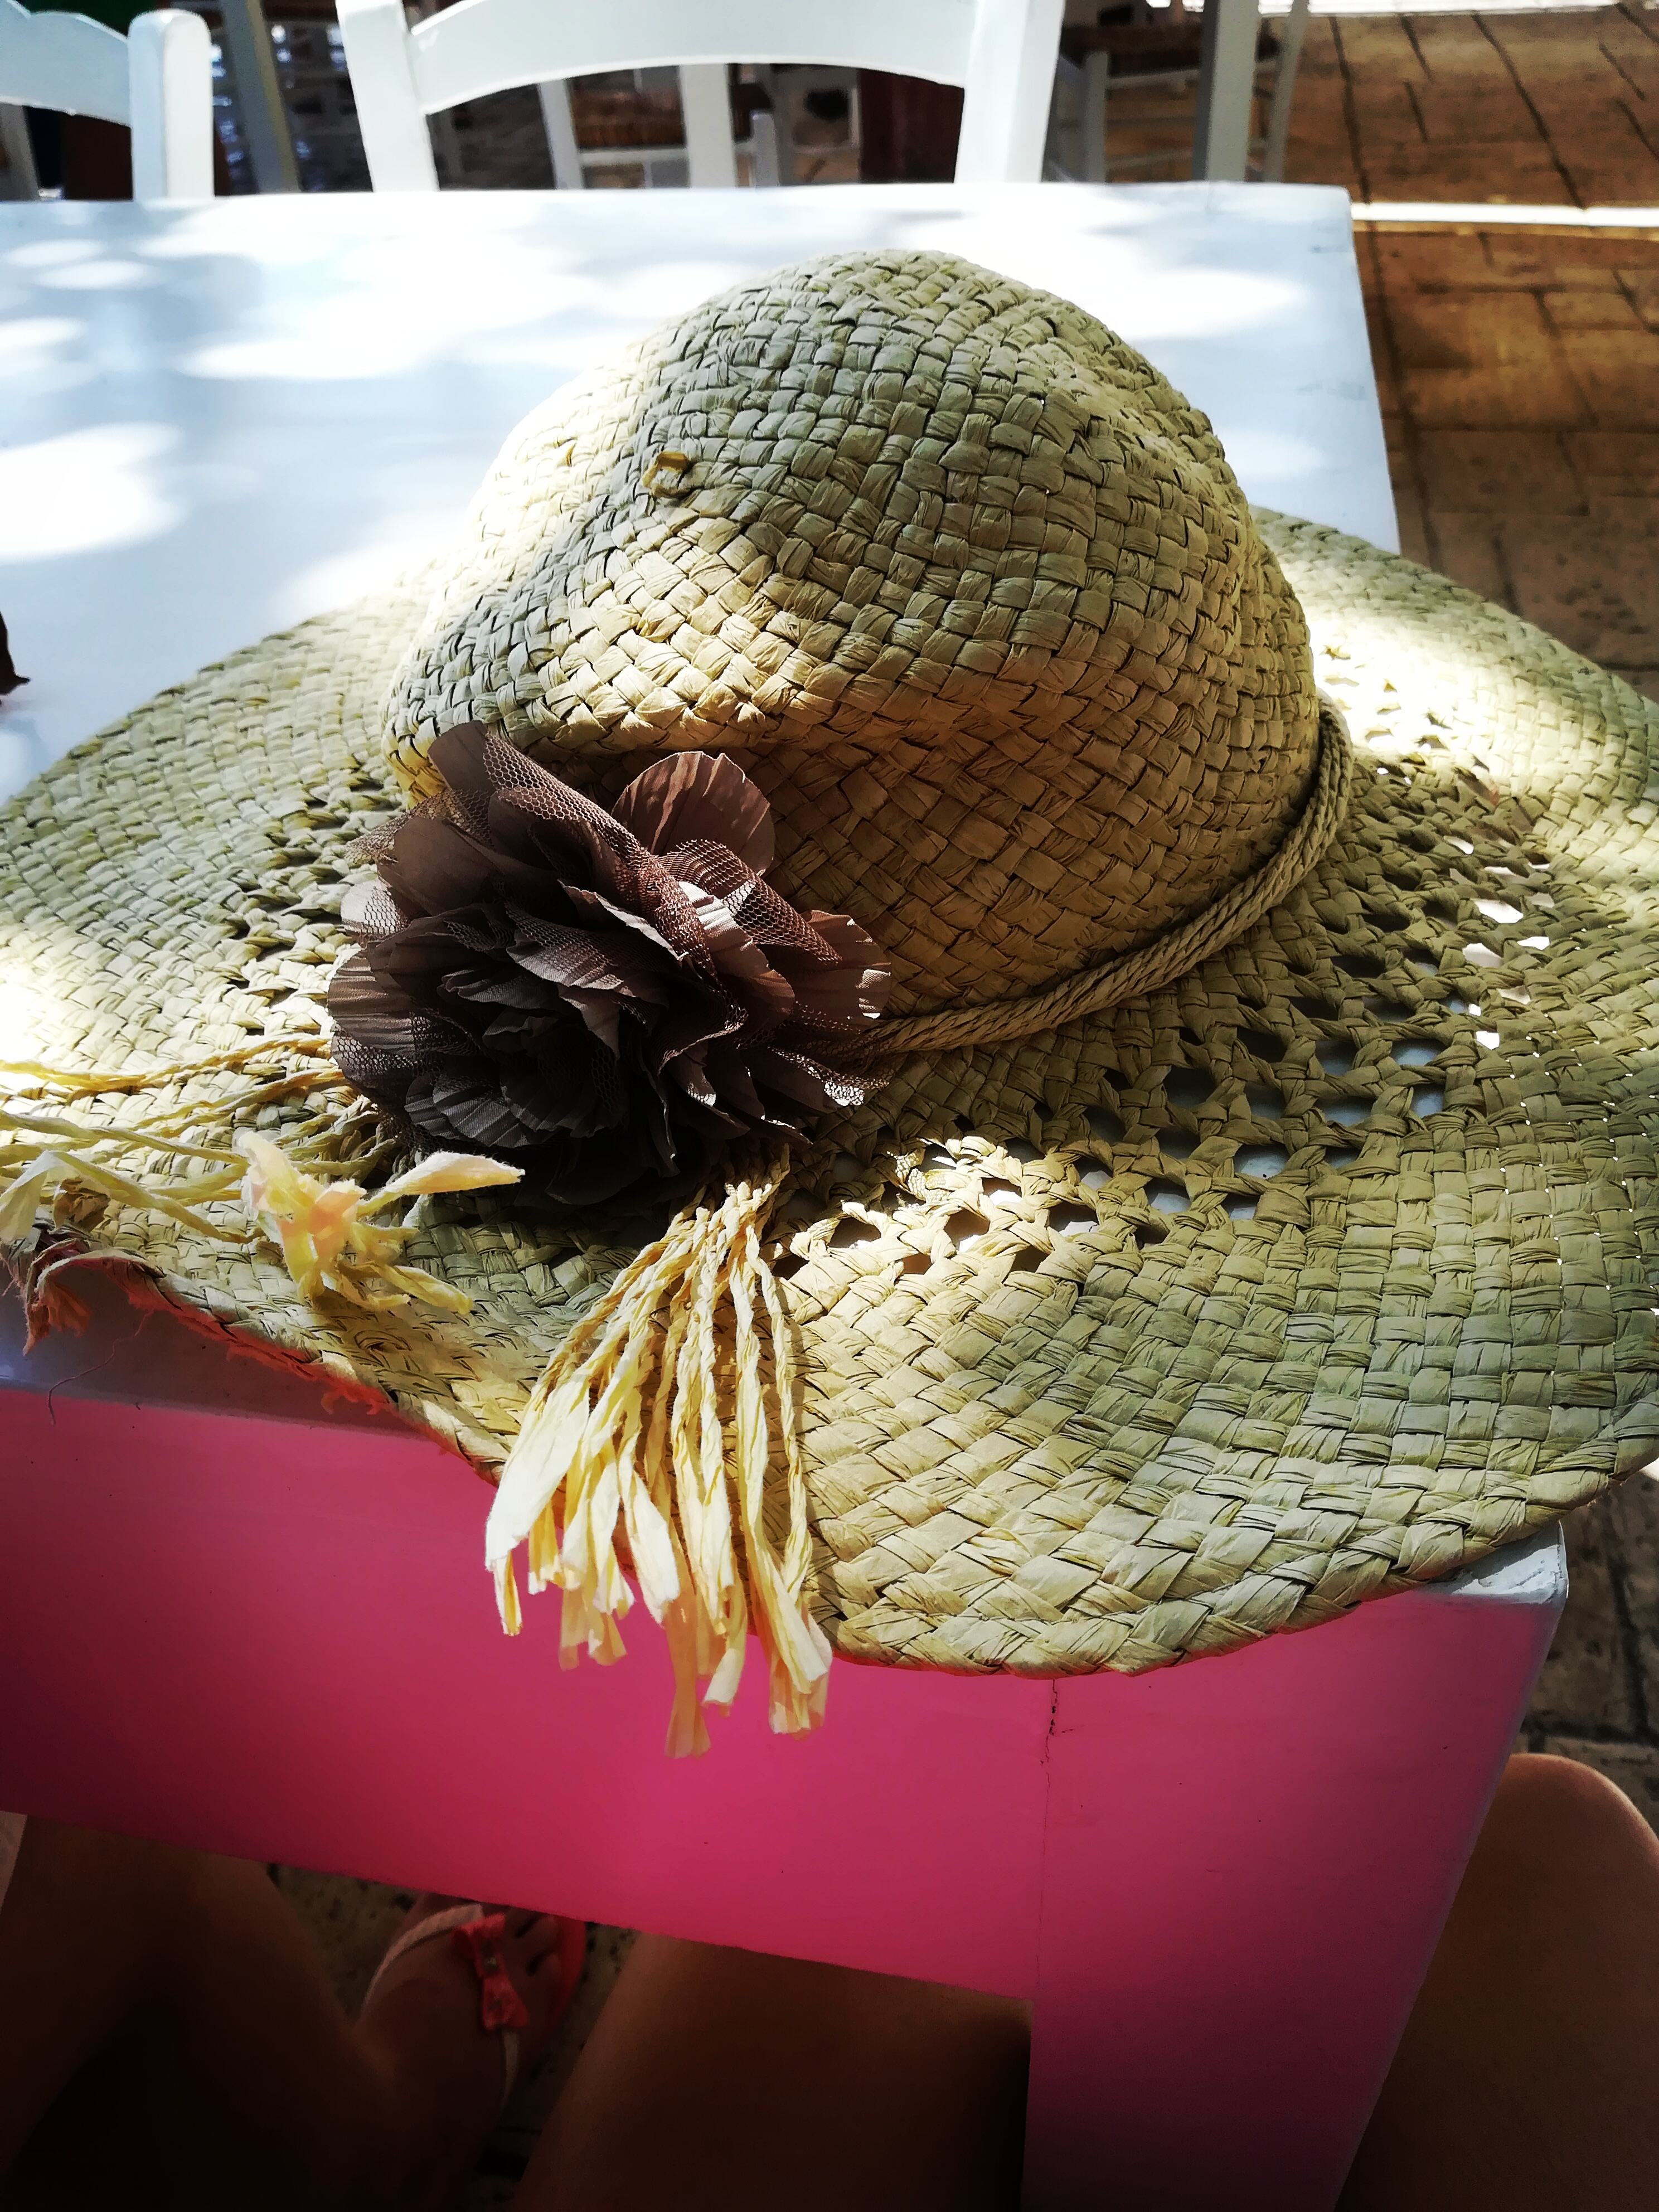
summer, sea, hat, headgear, cap, sun hat, knit cap, knitting, wool, sombrero